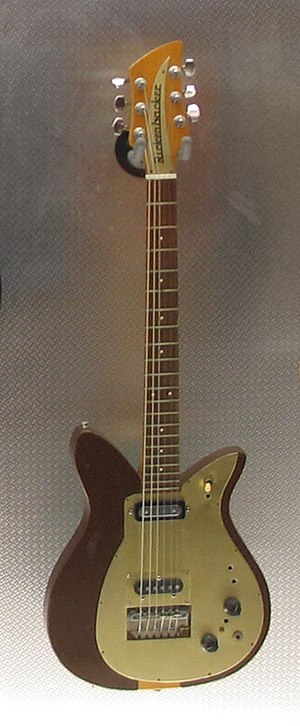
Rickenbacker / Produkter / Elektriske guitarer
En Rickenbacker Combo 400 årgang 1957 (med eftermonteret ekstra pickup) tilhørende Rory Gallagher
Rickenbacker International Corporation er en amerikansk producent af elektriske strengeinstrumenter. Virksomheden har hjemsted i Santa Ana i Californien. Virksomheden anses som den første producent af elektriske guitarer, idet virksomheden i 1932 fremstillede en række elektriske guitarer og basser.